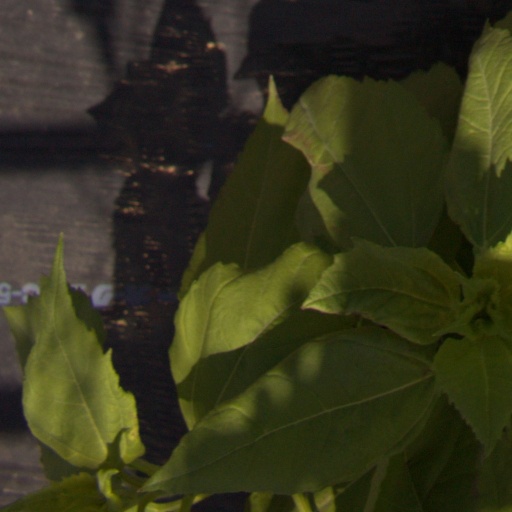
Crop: Jerusalem artichoke